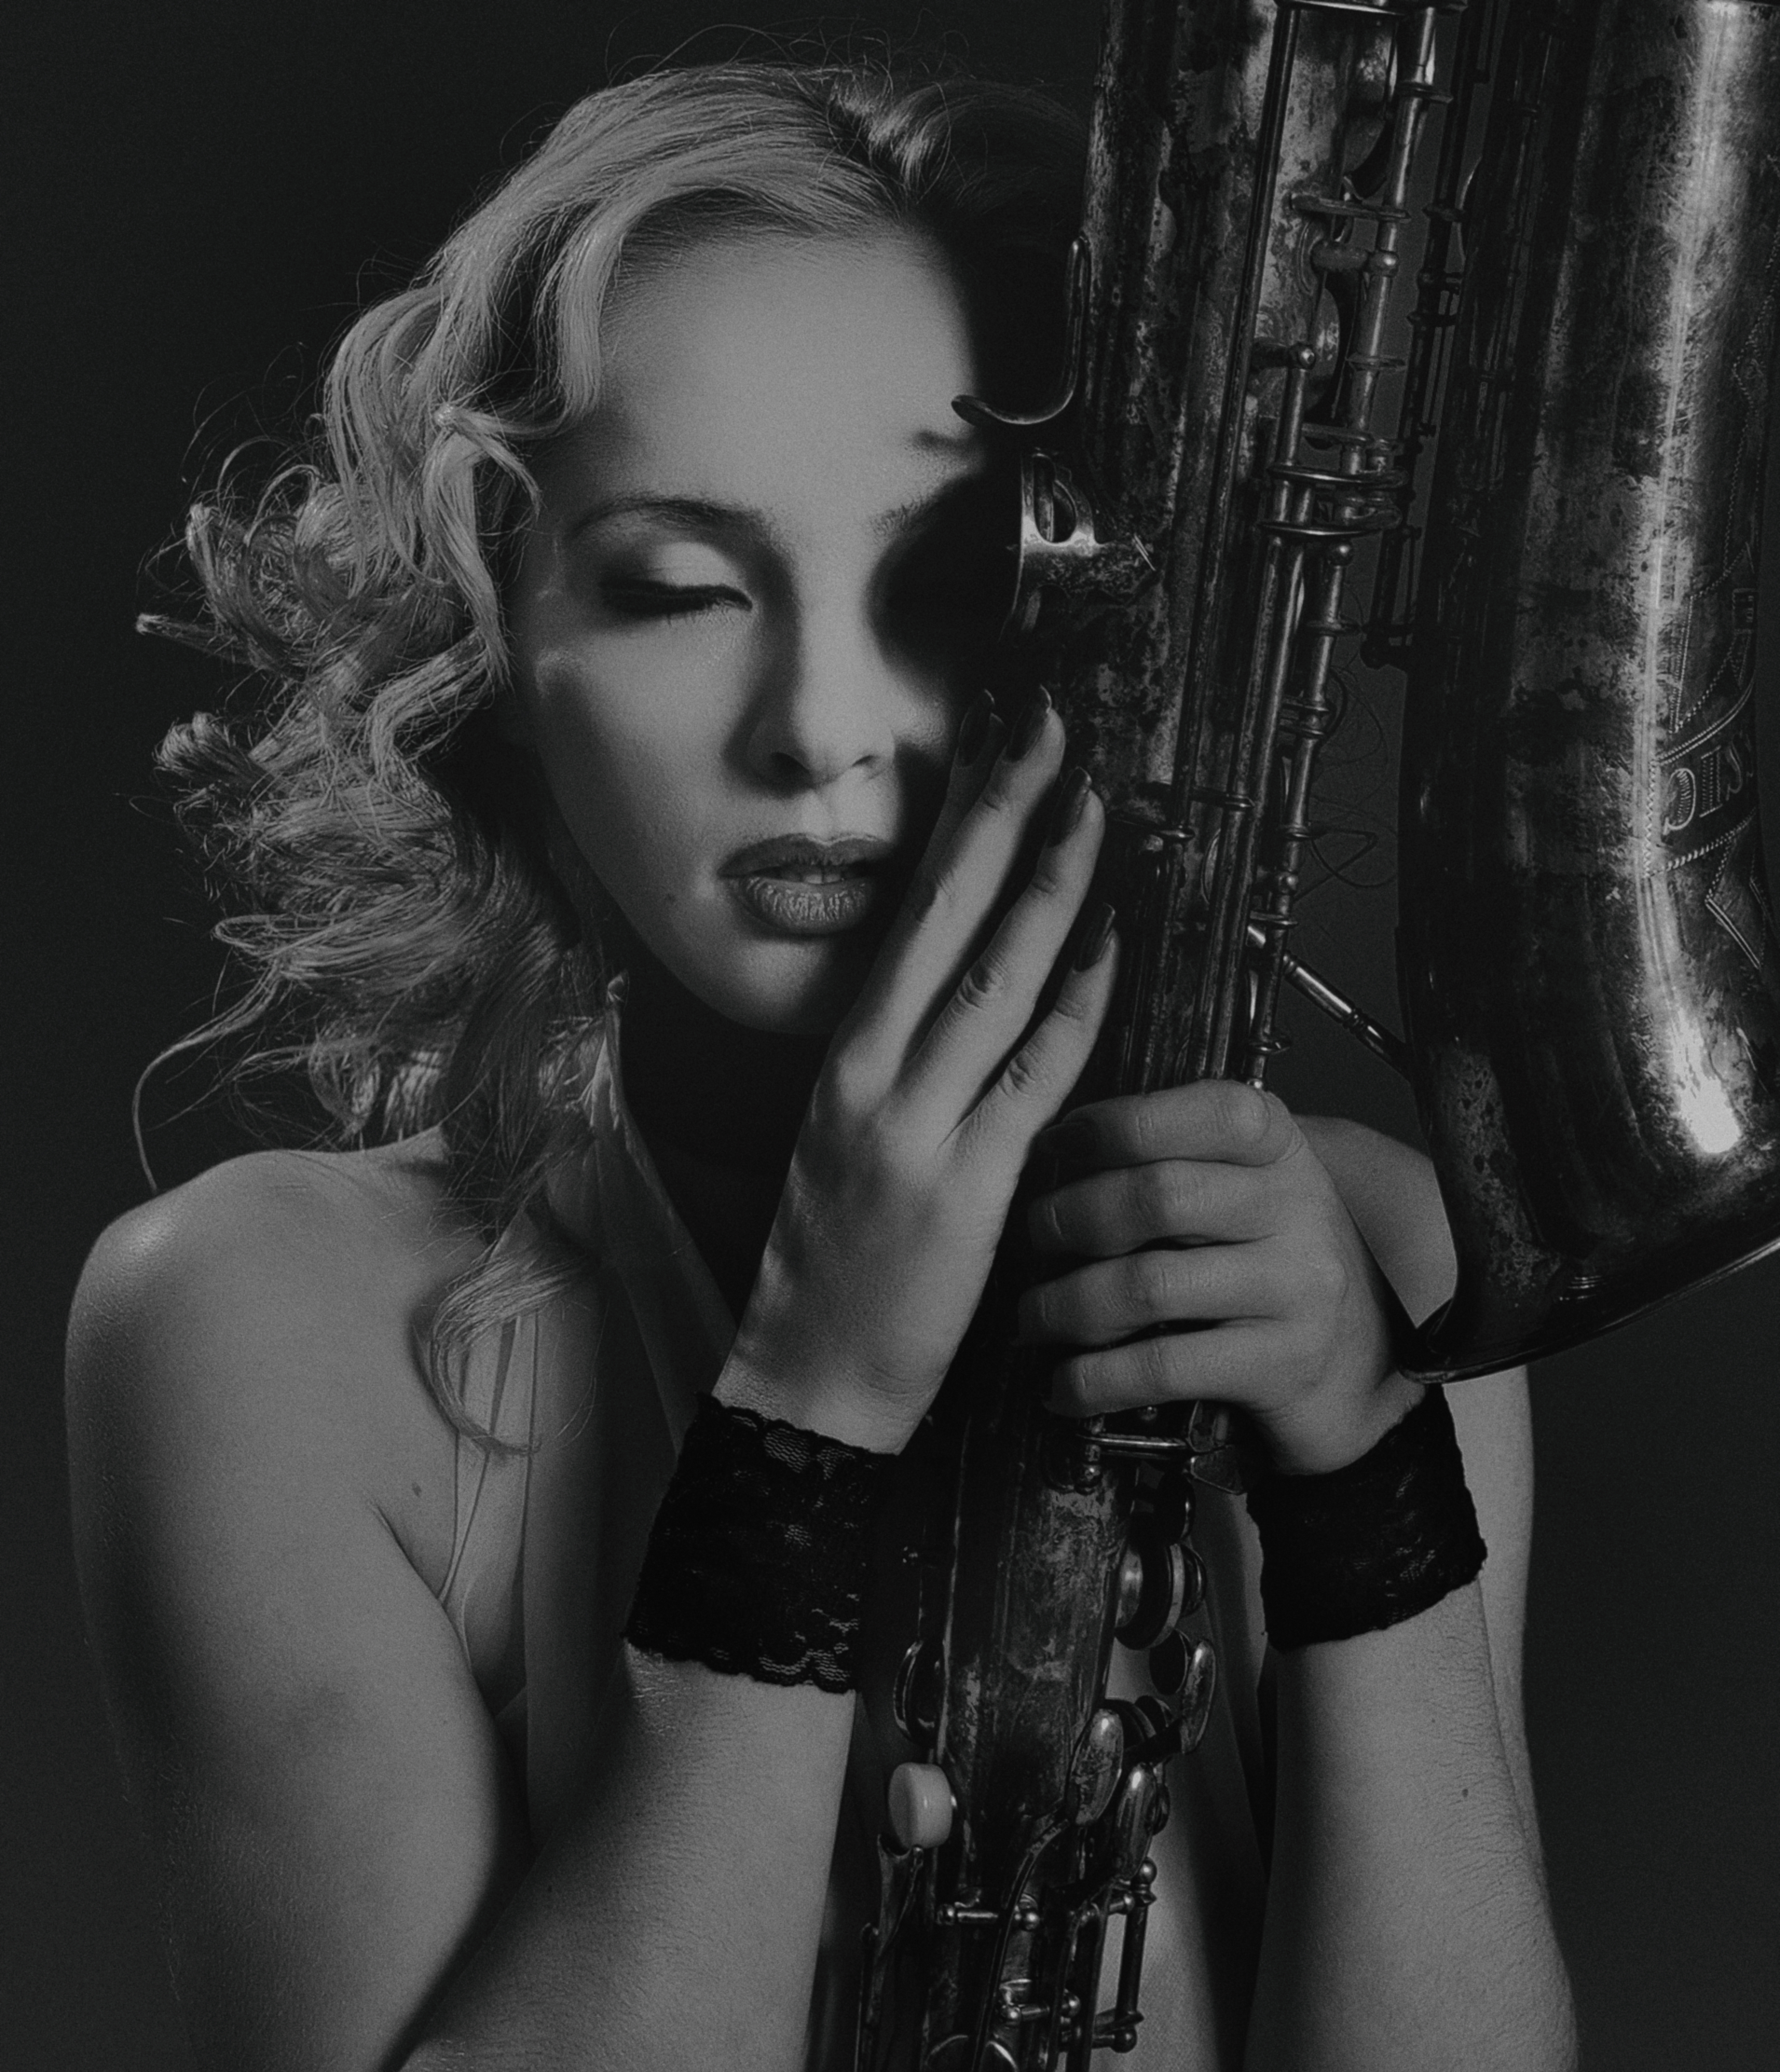
girl, portrait, retro, face, beautiful, look, studio, monochrome, donate, lip, hand, eyebrow, muscle, eyelash, organ, black, human, flash photography, fashion, musician, black and white, guitar accessory, gesture, style, finger, music, cool, black hair, musical instrument, music artist, nail, monochrome photography, jewellery, beauty, long hair, wind instrument, wrist, blond, necklace, woodwind instrument, string instrument, brown hair, electric blue, fashion accessory, plucked string instruments, art model, stock photography, singer, darkness, chest, entertainment, bracelet, portrait photography, fashion model, pop music, string instrument accessory, singing, tattoo, photo shoot, eyewear, flesh